Acre, Israel

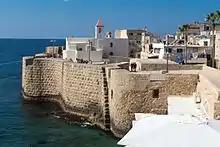
Acre's southern sea wall.

Under the citadel and prison of Acre, archaeological excavations revealed a complex of halls, which was built and used by the Knights Hospitaller. The current city level is 8 meters above the Crusader era, placing the fortress deep underground. This complex was a part of the Hospitallers' citadel, which was combined in the northern wall of Acre. The complex includes six semi-joined halls, one recently excavated large hall, a dungeon, a refectory (dining hall) and remains of an ancient Gothic church. The fortress also comprises four wings surrounding an open Courtyard spanning 1,200 m². In the northern part is a 4-meter-deep well. Two plastered pools, likely for drinking water (northern) and washing (southern), are also present. The courtyard is surrounded by arches supporting stairs to an upper level. The northern wing, parallel to the city's northern walls, played a main defensive role, housing nine long halls across two floors used as warehouses and a rainwater reservoir fed from the fortress roof. These halls feature 10-meter-high barrel vaults, with external stone walls 3.5 meters thick. The Sugar Refinery Hall was a three-story building, with a large rainwater reservoir on the lower level comprising two connected 7.5-meter-high pools. The main hall above, 7 meters high, contained hundreds of clay vessels used for sugar production, giving the hall its name. Remnants of a tower, gate, and sewage channel remain on the northern side. The western wing, partially excavated, appears to have two floors with 30 residential rooms per level. One feature is the Columned Hall, a 10-meter-long dining hall with a ribbed vault supported by three 3-meter-diameter stone columns. The eastern wing includes unexcavated kitchen areas, while the Pillar Hall, a 35×40-meter chamber covering 1,400 m², has a cross-vaulted ceiling on square pillars, used for knightly meetings and ceremonies. The southern wing forms a city street with a stone gate, featuring rare Crusader heraldic symbols. A vaulted hall with three rounded columns lies nearby. A marked tourist route leads to the Hospitaller chapter house, a narrow corridor to the refectory or crypt, and steep stairs to a long, narrow passage of unknown purpose connecting to the Crusader hospital. Some underground areas are periodically closed for ongoing archaeological work.